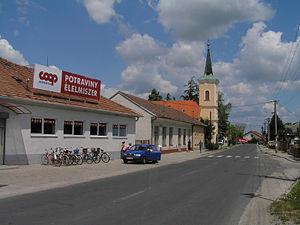
Dolný Štál est un village de Slovaquie situé dans la région de Trnava.